Pontifical Academy of Sciences

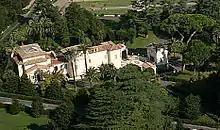
Casina Pio IV, home of the academy

The Pontifical Academy of Sciences is a scientific academy of the Vatican City, established in 1936 by Pope Pius XI. Its aim is to promote the progress of the mathematical, physical, and natural sciences and the study of related epistemological problems. The Accademia Pontificia dei Nuovi Lincei ("Pontifical Academy of the New Lynxes") was founded in 1847 as a more closely supervised successor to the ("Academy of Lynxes") established in Rome in 1603 by the learned Roman Prince, Federico Cesi (1585–1630), who was a young botanist and naturalist, and which claimed Galileo Galilei as its president. The Accademia dei Lincei survives as a wholly separate institution.